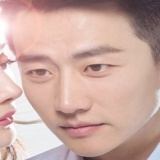
diễn viên Hoàng Hiên